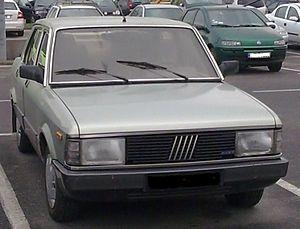
La Fiat Argenta n'est pas un nouveau modèle Fiat mais le restylage de la Fiat 132, lancée en 1972 et dont le modèle qui devait lui succéder, la Fiat Croma, tardait à venir. C'est pour relancer cette grosse berline luxueuse que Fiat lança la version 132 Argenta en 1981. Ce sera la dernière voiture de série de la marque à disposer d'un coffre et de la propulsion. À partir de 1985, tous les modèles Fiat seront dotés de la traction avant.